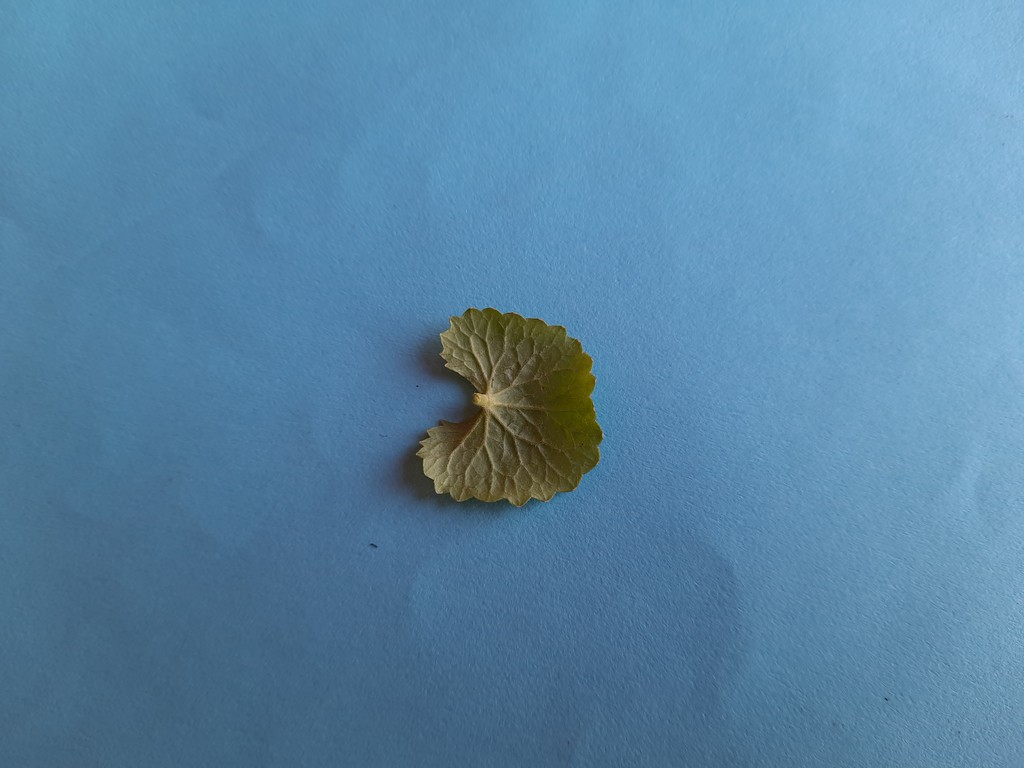
Label: Healthy